Typhoon Jebi

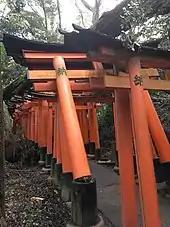
A fallen tree resting on a series of traditional wooden gates at a Shinto shrine; one of the gates has broken off near its base.

Typhoon Jebi was the most intense tropical cyclone to make landfall on Japan since Typhoon Yancy in 1993, causing significant damage in the Kansai region. Fourteen people were killed across the country and 46 others were seriously injured, while another 934 people received minor injuries. The typhoon's strong winds damaged 97,910 houses, of which 68 collapsed and 833 suffered major damage, while heavy rains and storm surge flooded another 707 houses. Another 6,527 buildings were damaged. The General Insurance Association of Japan reported that nearly JP¥1.07 trillion (US$ billion) in payouts had been made by March 2019, of which JP¥601 billion (US$ billion) was in Osaka Prefecture alone. Insured losses were estimated at US$13–14 billion in December 2019, placing Jebi as the costliest typhoon to hit Japan in terms of insured losses.